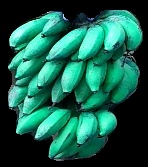
Variety: rasbale
Grade: grade3